Una O'Brien

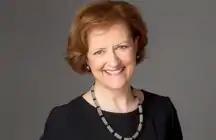

Dame Una O'Brien DCB is a British former civil servant, who served as the Permanent Secretary at the Department of Health. She became a Companion of the Order of the Bath (CB) in the New Year honours list 2011, and a Dame Commander of the Order of the Bath (DCB) in the 2015 Queen's Birthday Honours list.